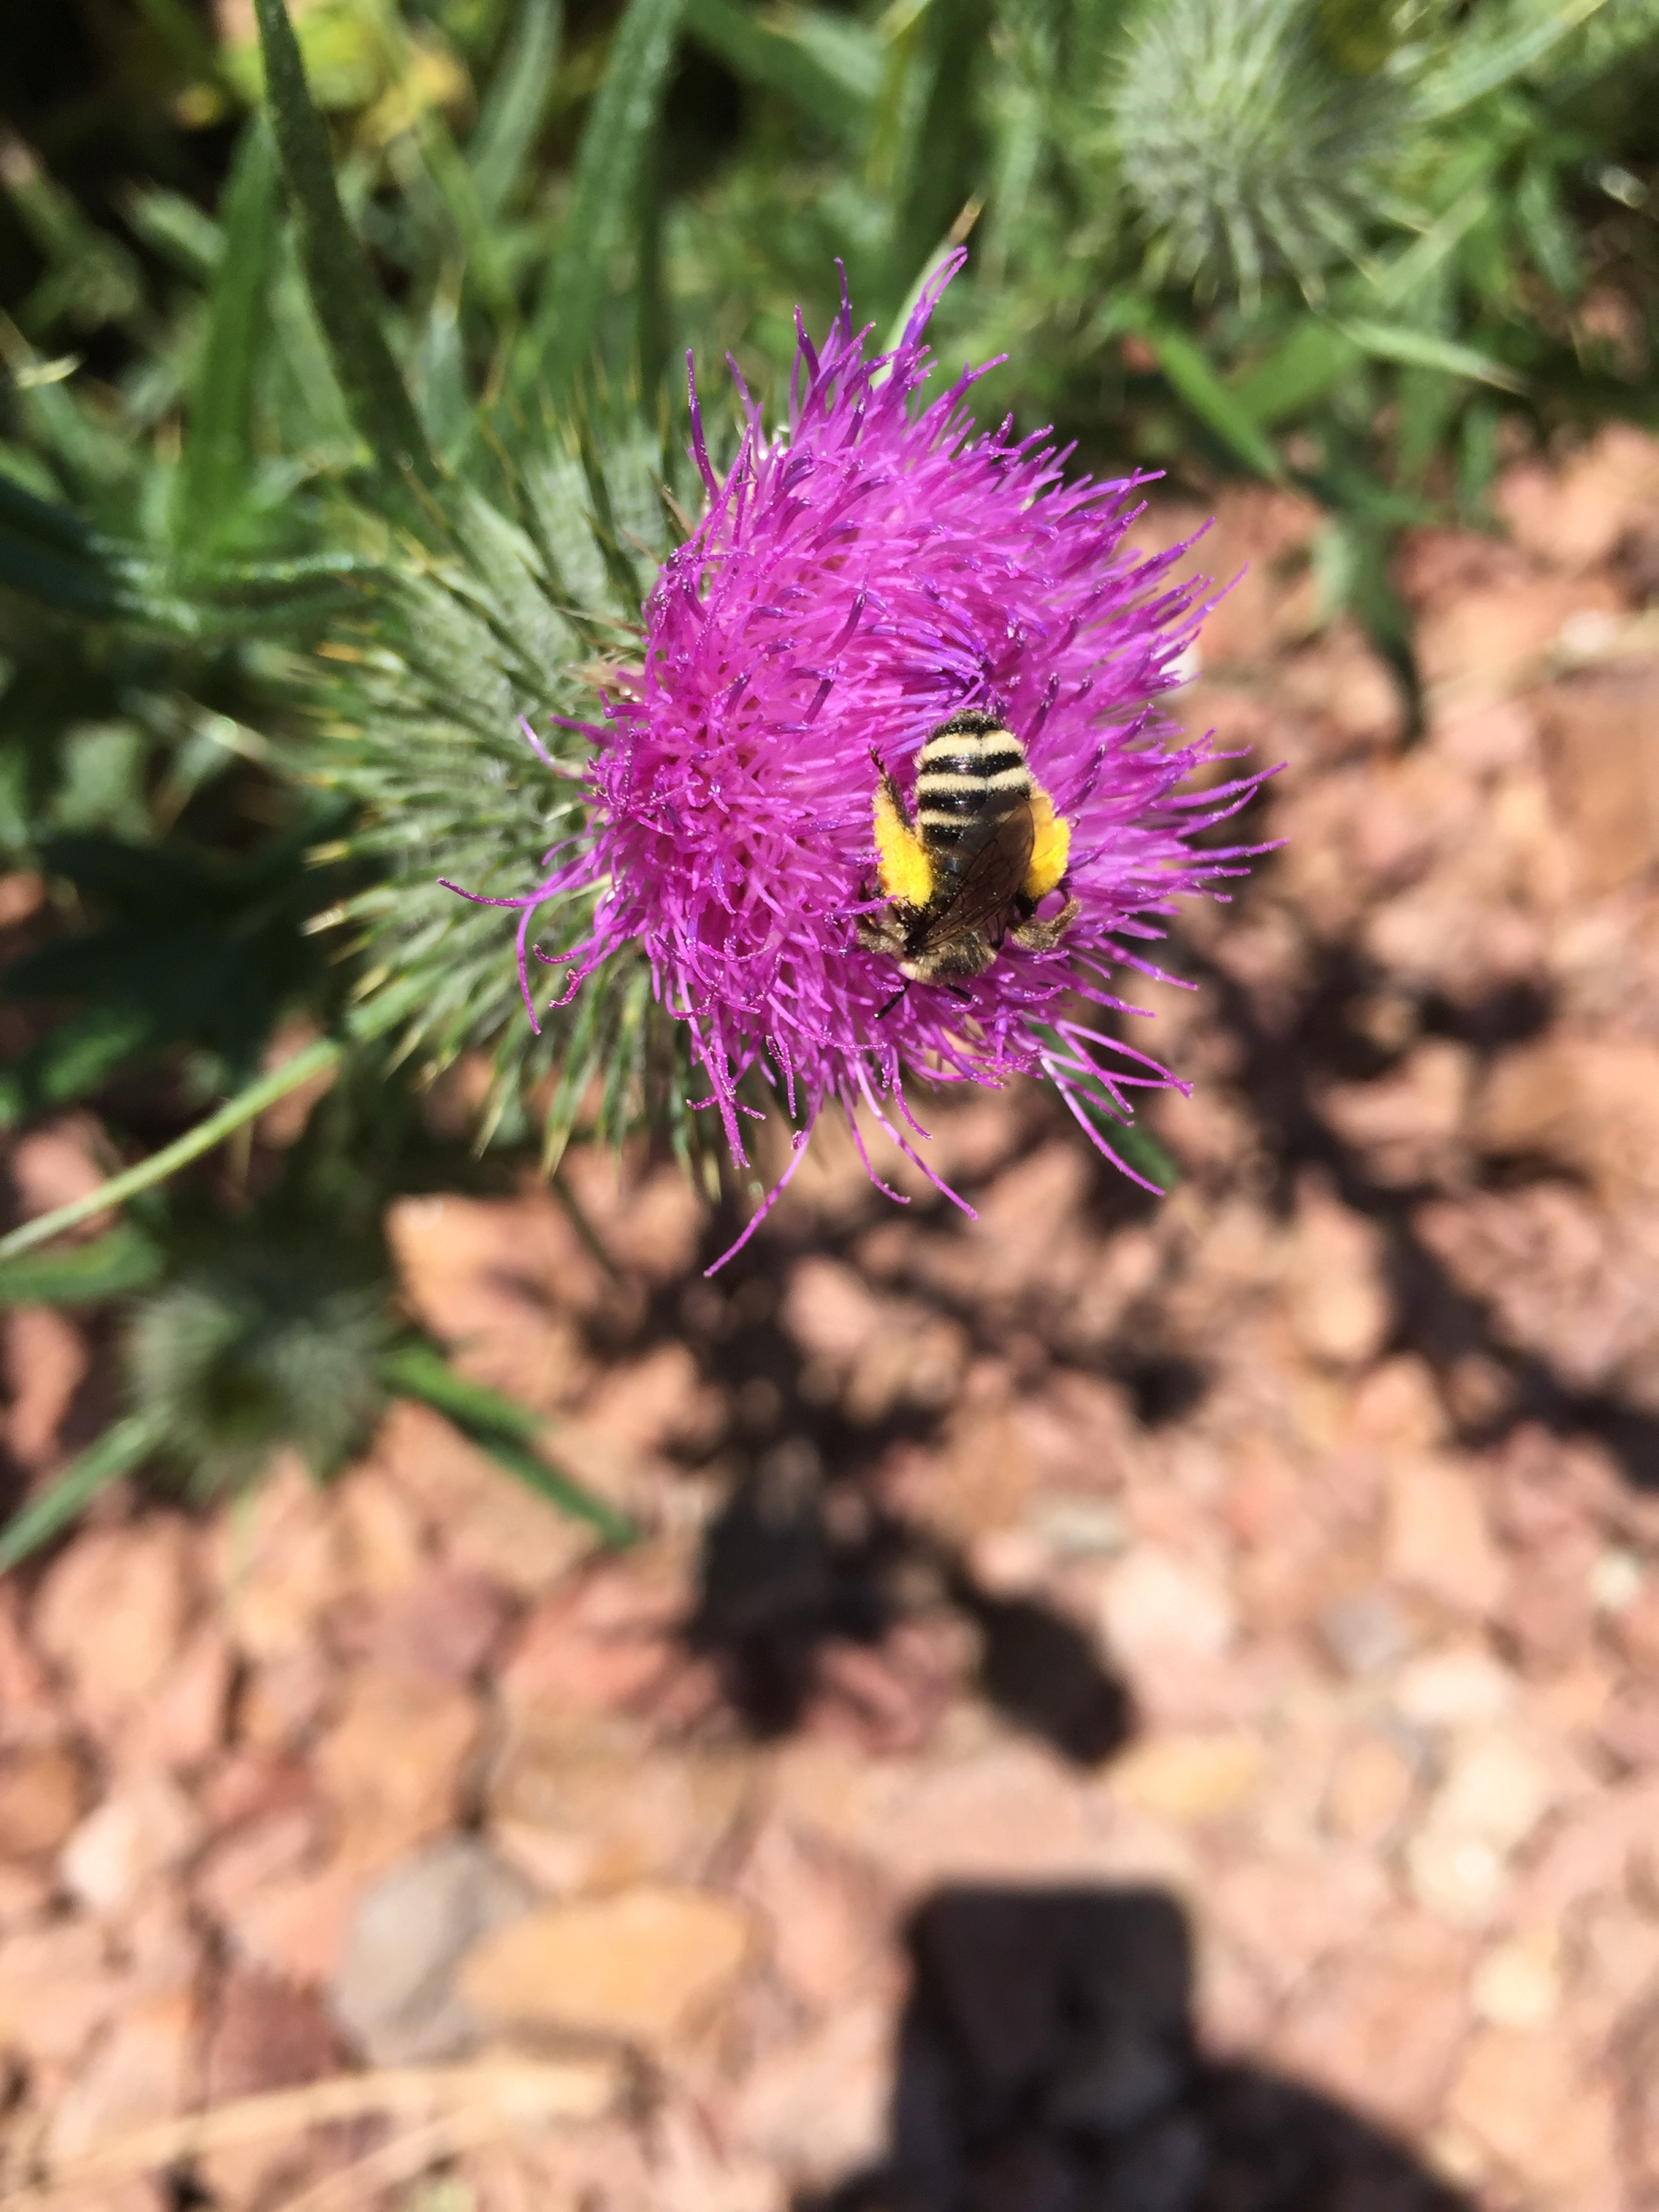
plant, flower, petal, botany, flora, wildflower, thistle, macro photography, flowering plant, daisy family, silybum, annual plant, land plant